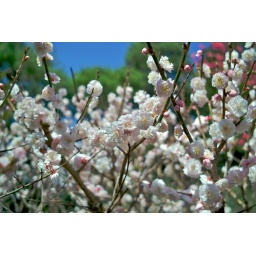
Bloom in blue sky